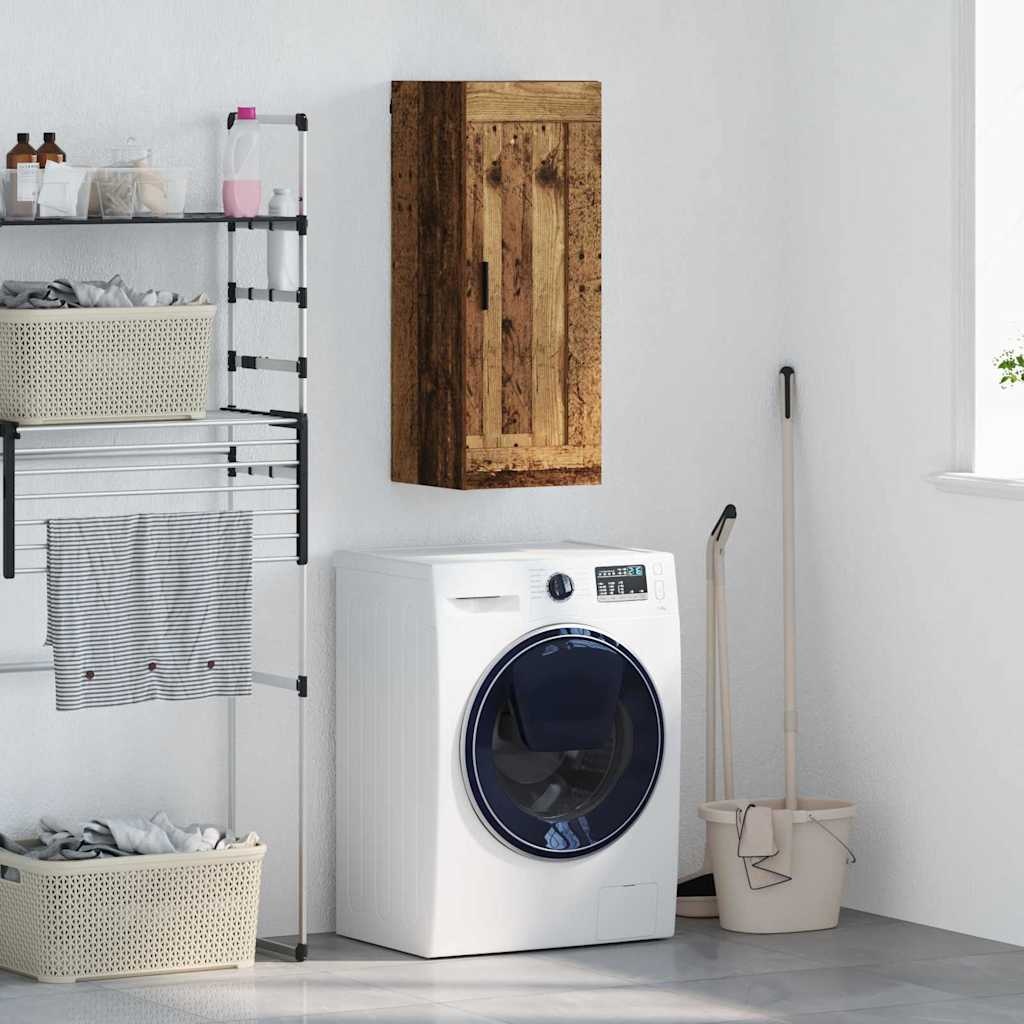
Wandschrank Altholz 34,5 x 34 x 90 cm Holzwerkstoff
Dieser moderne wandmontierte Schrank ist die perfekte Lösung, um in Wohnzimmern und anderen Räumen ordentlich zu verstauen. Sein rechteckiges Design mit klaren Linien sorgt dafür, dass er super in jede Umgebung passt. Er ist leicht zu montieren und schaffte Ordnung, was ihn zu einem Must-have in modernen Zuhause macht. Der schlichte Stil passt zu vielen Inneneinrichtungen und maximiert den Stauraum. Materialien: Der Schrank ist aus robustem Holzwerkstoff gemacht, der gut aussieht und lange hält. Er ist stark genug für den täglichen Gebrauch und bleibt dabei schick. Das Material sorgt für Stabilität und einen modernen Look. Enthaltene Komponenten: Mit den clever gestalteten Regalen bietet der Schrank Flexibilität, um alles ordentlich zu verstauen. Die coolen, mattschwarzen Metallgriffe sehen nicht nur stylisch aus, sondern sind auch praktisch. Die Rückwand und die Türpaneele aus Holzwerkstoff garantieren, dass der Schrank stabil und ansprechend aussieht. Merkmale/Funktion/Design: Der Schrank hat viel Stauraum und sorgt dafür, dass dein Wohnzimmer gut organisiert ist. Sein modernes Design ist praktisch und stylish zugleich – perfekt für moderne Wohnungen. Mit durchdachter Bauweise erfüllt er verschiedene Stauraumwünsche, ob für Alltagsgegenstände oder Dekor. Empfohlene Anwendungen: Ideal für Wohnzimmer, hilft das wandmontierte Design, Platz zu sparen und alles ordentlich zu halten. Sein Aussehen passt gut in moderne Wohnsituationen und bringt Stil und Funktionalität zusammen, um deinen Raum perfekt zu organisieren. Pflege & Wartung: Um den Schrank schön zu halten, regelmäßig mit einem trockenen Tuch abwischen und sicherstellen, dass er fest montiert ist. So verhinderst du, dass er umkippt. Folge den Montageanleitungen des Herstellers für die Haltbarkeit und frag professionell nach, wenn nötig. Farbe: Altholz Material: Holzwerkstoff Gesamtabmessungen: 34,5 x 34 x 90 cm (L x B x H) mit 1 Tür Max. Gewicht: 60 kg Montage erforderlich: Ja Lieferumfang: 1 x Wandschrank
Brand: vidaXL
Category: Furniture > Cabinets & Storage > Armoires & Wardrobes > Corner Wardrobes